Origami (film)

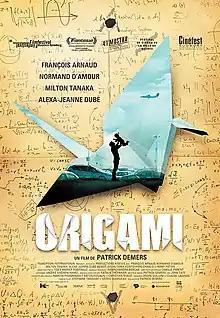

Origami is a Canadian science fiction thriller film, directed by Patrick Demers and released in 2017. The film stars François Arnaud as David, a man struggling to make sense of whether his apparent ability to travel back and forth in time is the result of a psychotic break or a timeline that is genuinely folding in on itself.